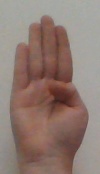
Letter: kaaf